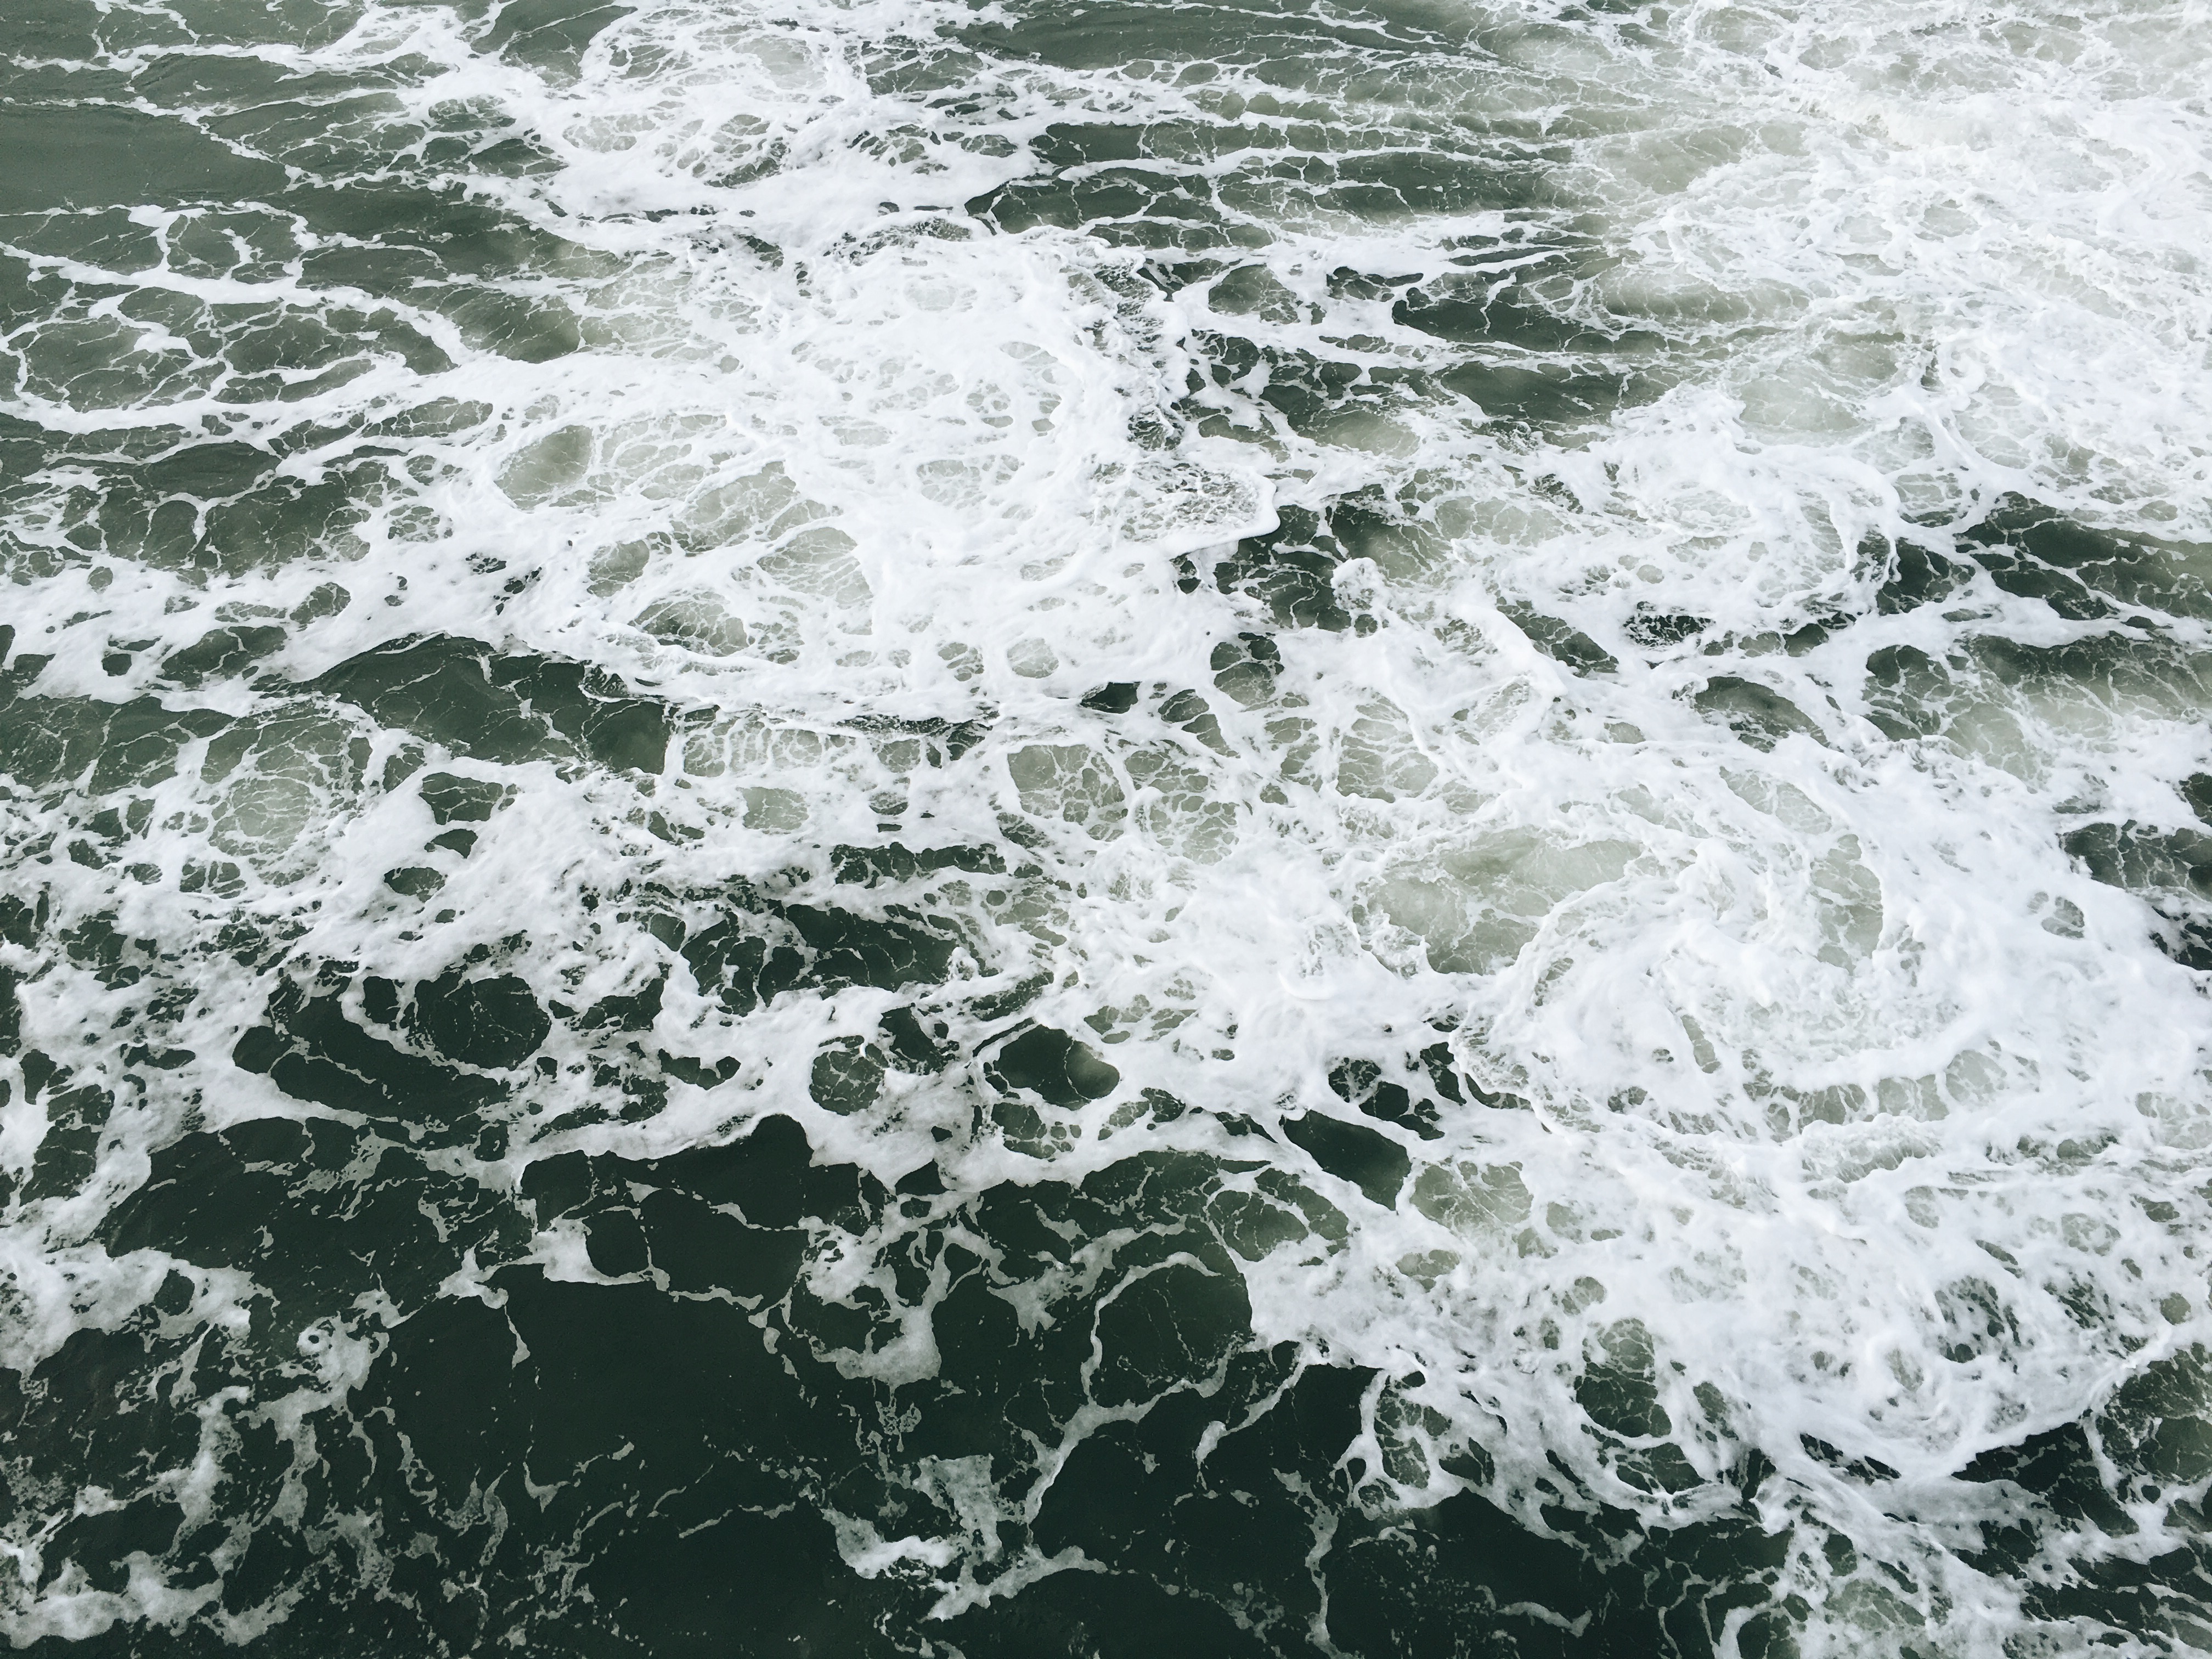
sea, coast, water, ocean, black and white, wave, frost, ice, rapid, splashing, rocks, waves, geological phenomenon, wind wave